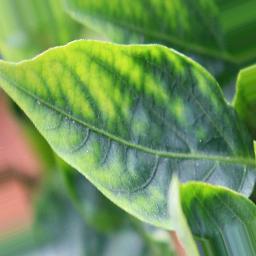
Label: mites_and_trips